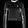
Label: Pullover